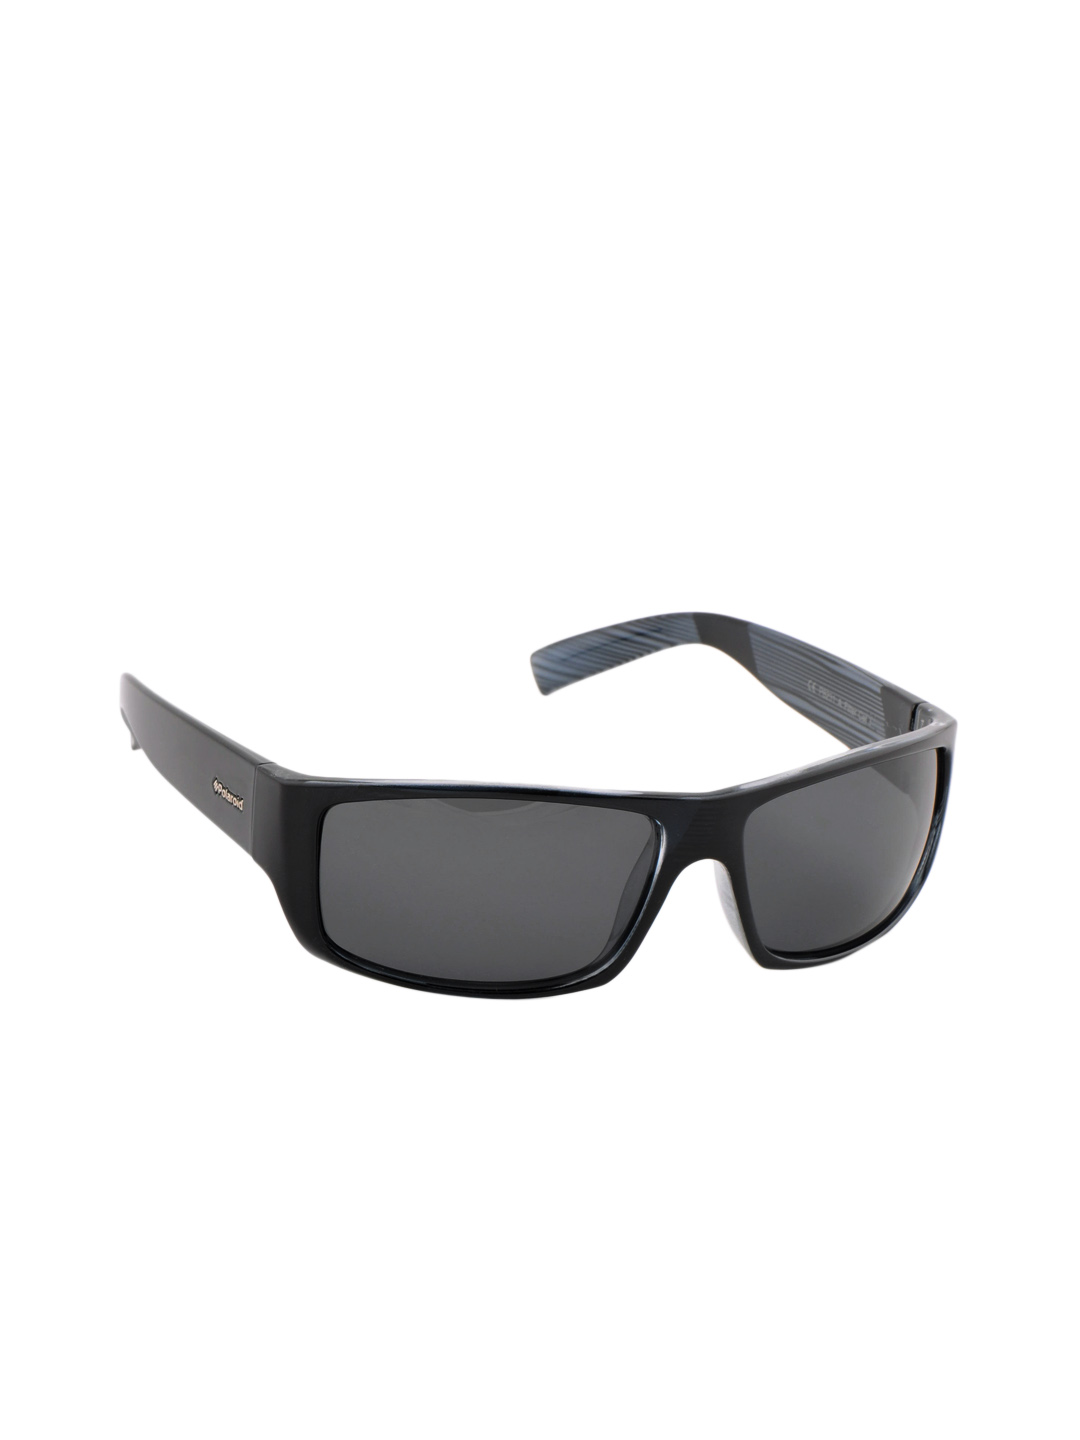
Polaroid Unisex Sunglasses
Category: Accessories / Eyewear / Sunglasses
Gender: Unisex
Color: Black
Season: Winter 2016
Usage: Casual